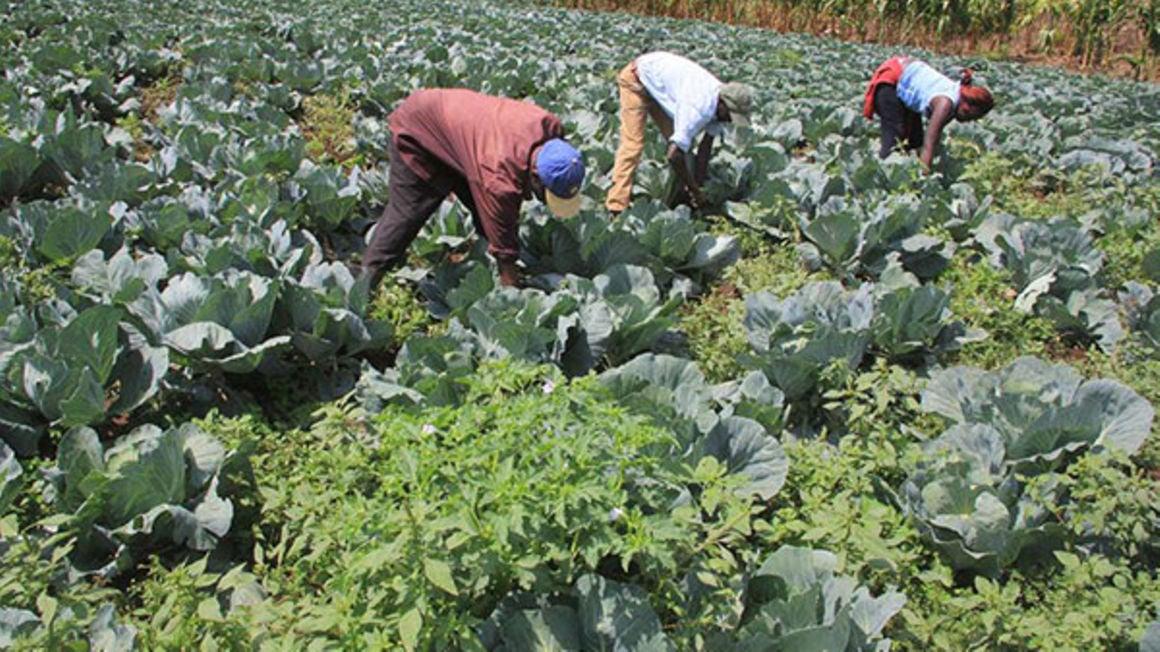
Wafanyakazai katika kiwanda kinachojishughulisha za kilimo cha kibiashara ikiendelea na zoezi la kukaguwa mazao haya yanayooatikana kwenye mimea hii iliyostawi vizuri na kunawili na kupea kwa rangi ya kijani.